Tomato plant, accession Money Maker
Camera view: tilt-top (135 deg); turntable rotation: 240 degrees
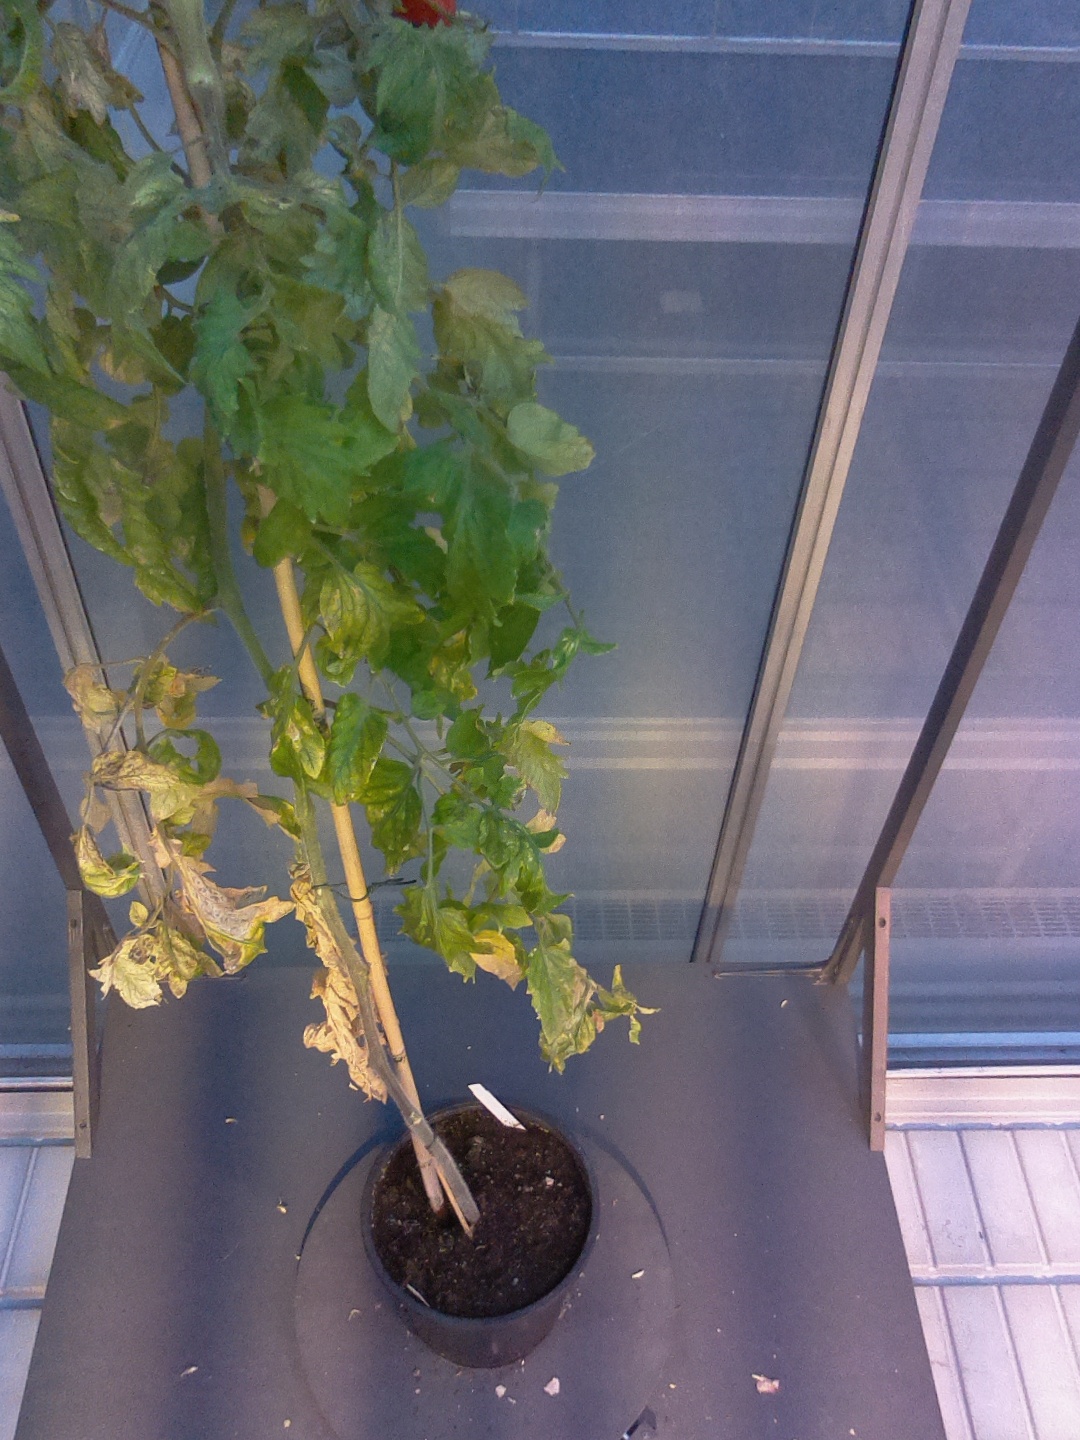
BBCH growth stage 84: 40%-50% of fruits show typical fully ripe color